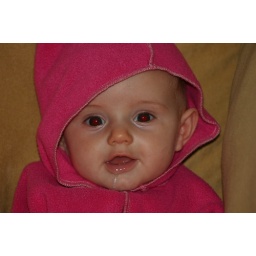
Tally in our pink elf outfit! Every Fogarty girl has a pink elf outfit picture:)